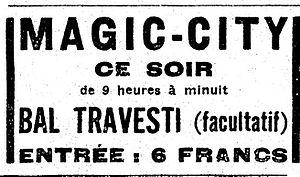
Annonce dans l'Intransigeant page 6, 5ème colonne, pour annoncer le bal de la Mi-Carême 1931 à Magic City. http://gallica.bnf.fr/ark:/12148/bpt6k7932561/f6.image.langFR Cette année-là le cortège parisien de la Mi-Carême sort à une date tardive et décalée le dimanche 12 avril 1931.
Magic City était un parc d'attractions ouvert de 1900 à 1934 aux nᵒˢ 67 et 91 du quai d'Orsay face au pont de l'Alma, à Paris. Il est détruit en 1942.